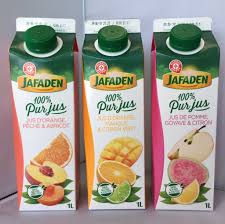
Waste category: cardboard